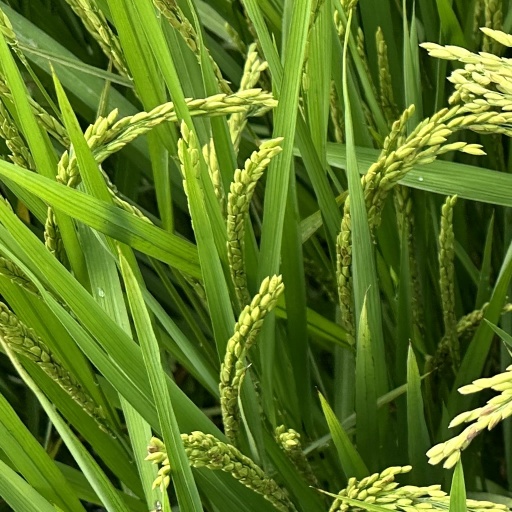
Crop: rice